George C. Marshall's Dodona Manor

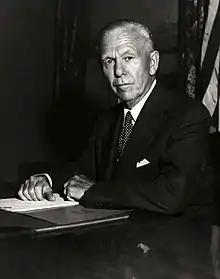
Secretary of State George C. Marshall

Much of the money for the purchase and renovation was donated by European nations that had benefited from the Marshall Plan. Further funding was provided by grants from the Commonwealth of Virginia, National Park Service (Save America's Treasures program), U.S. Department of Housing and Urban Development, Garden Club of Virginia, and generous private donations.